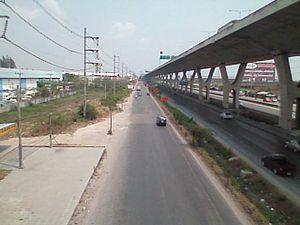
Cette liste de ponts de Thaïlande présente les ponts remarquables de Thaïlande, tant par leurs caractéristiques dimensionnelles, que par leur intérêt architectural ou historique.
Bang Na Expressway, officiellement Burapha withi Expressway, est un viaduc autoroutier de 54 km de long à six voies situé dans la ville de Bangkok, en Thaïlande. Il s'agit d'une autoroute à péage surplombant la National Highway Route 34.
La liste des ponts les plus longs au monde recense les viaducs ou complexes de viaducs ou de ponts de longueur totale supérieure ou égale à 3 kilomètres et classés par ordre décroissant de longueur d'une part et les ouvrages de transports guidés d'autre part. Pour une liste de ponts classés selon leur portée, voir la liste des ponts suspendus et celle des ponts à haubans.